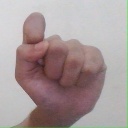
अक्षर: घ